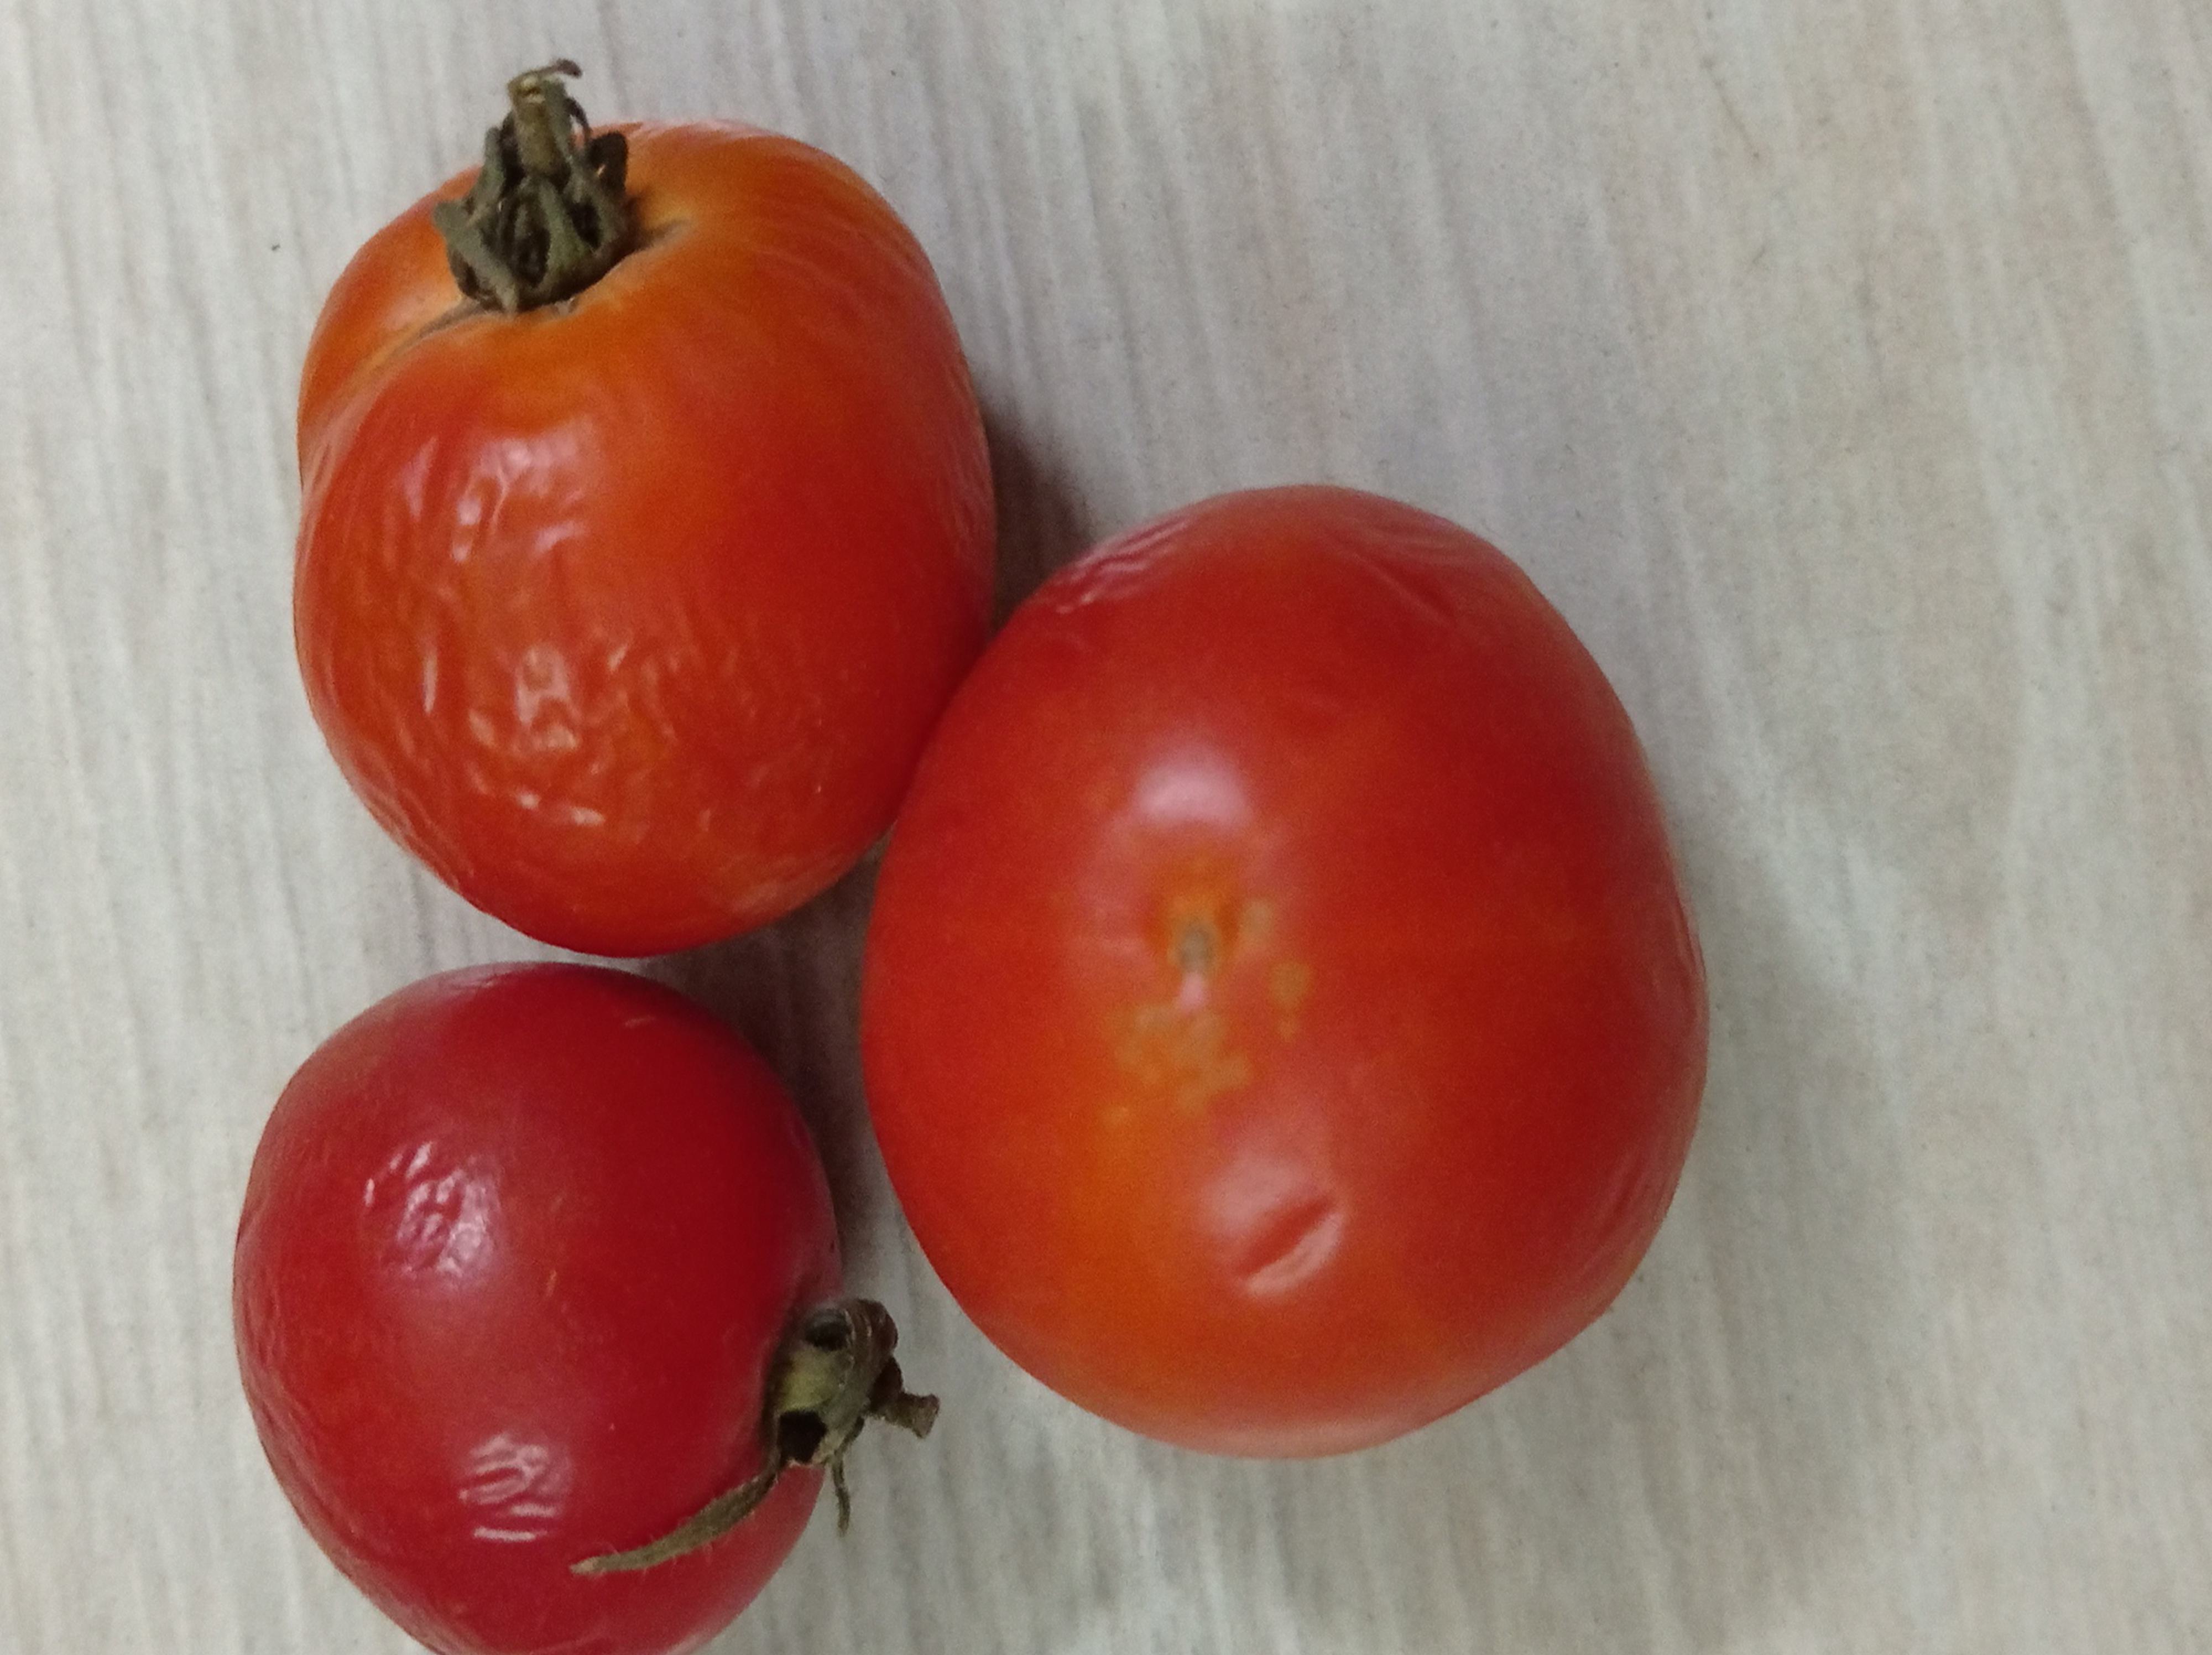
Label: Fresh